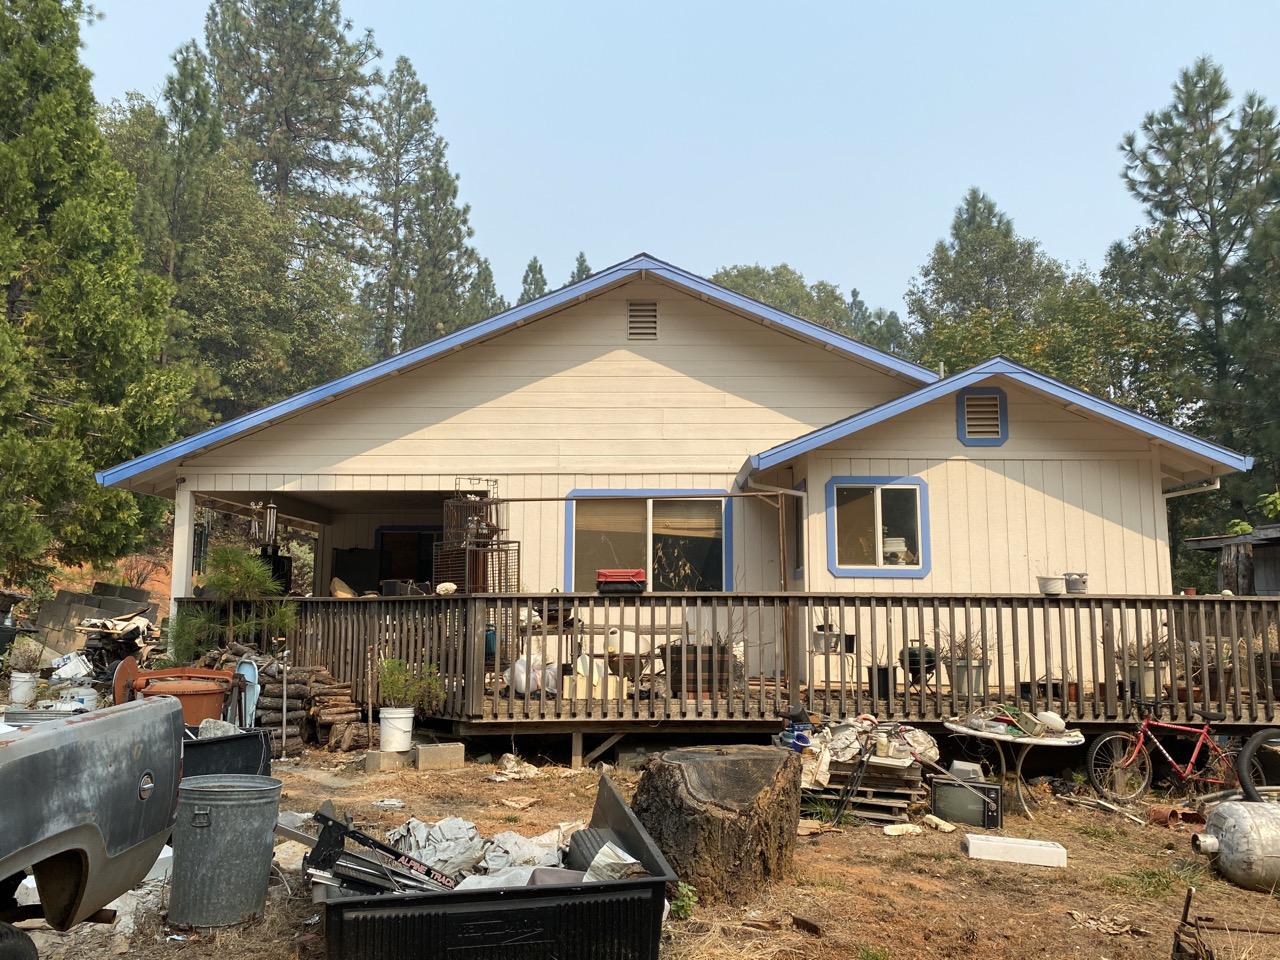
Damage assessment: no_damage